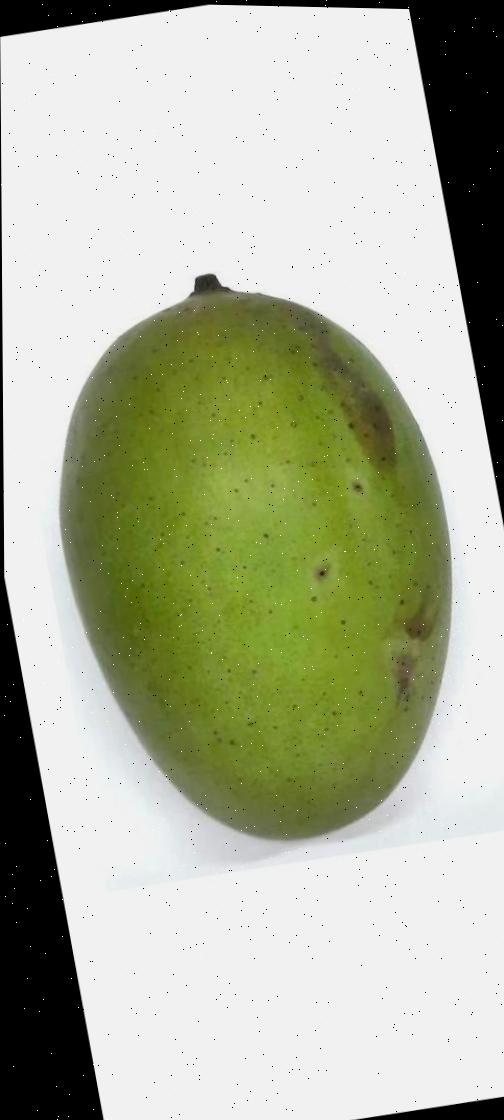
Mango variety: Langra